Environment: lab
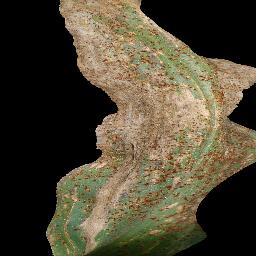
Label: common_rust